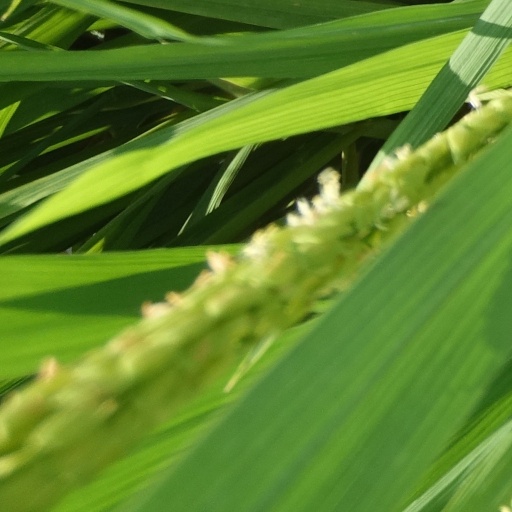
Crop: rice